The Story of Yoga

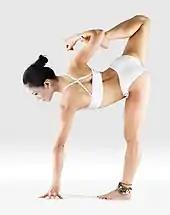
"A modern "yogini"", according to the book. "Mermaid pose" demonstrated by a follower of Mr. Yoga, 2016

"The Story of Yoga" is illustrated with 27 colour plates, in a group after page 236. They depict temple sculptures of yogis; early book illustrations, both western and from India; portraits of yoga gurus; and photographs of various practices, historic figures, and celebrities. The final photograph depicts the Indian prime minister Narendra Modi, sitting cross-legged in the street in New Delhi, leading thousands of people in a yoga practice on the first International Yoga Day in 2015.